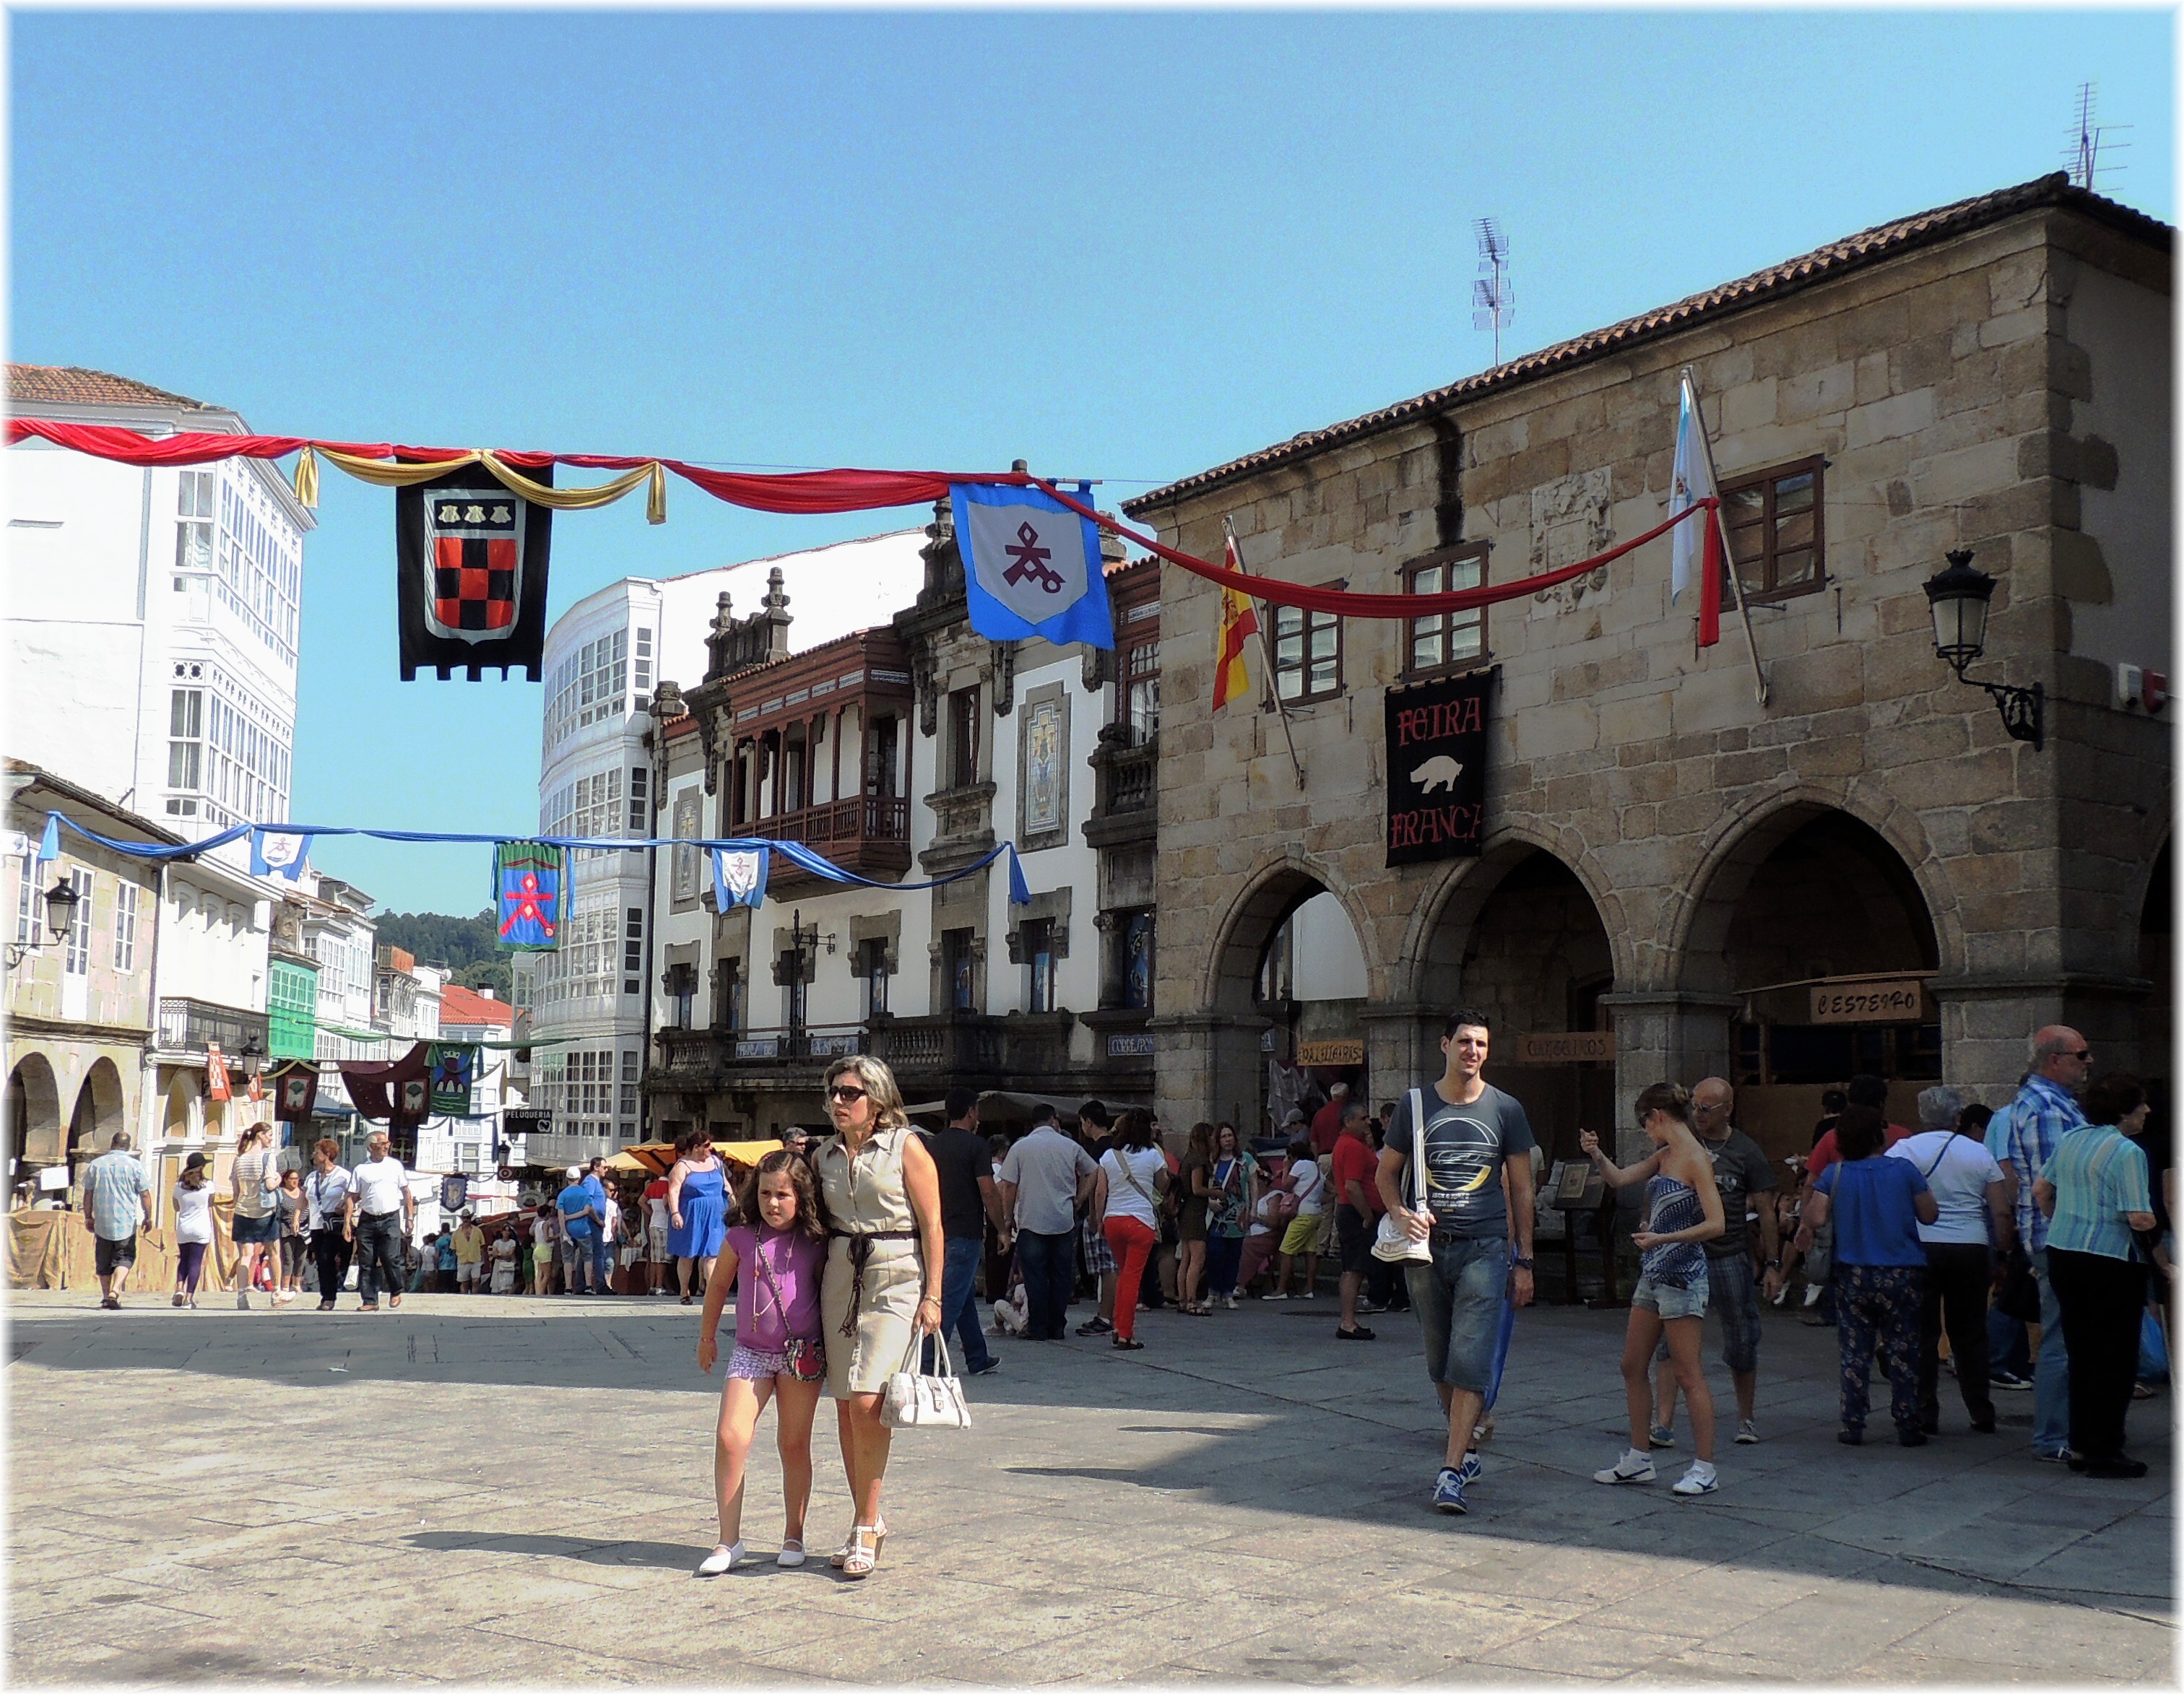
pedestrian, street, town, walkway, crowd, vacation, europe, plaza, tourism, medieval, spain, espagne, europa, galicia, pueblos, mygearandme, town square, feria, espana, galiza, corunna, galice, betanzos, pobos, recreaccion, feira, lacoruna, acoru a, coru a, provinciacoru a